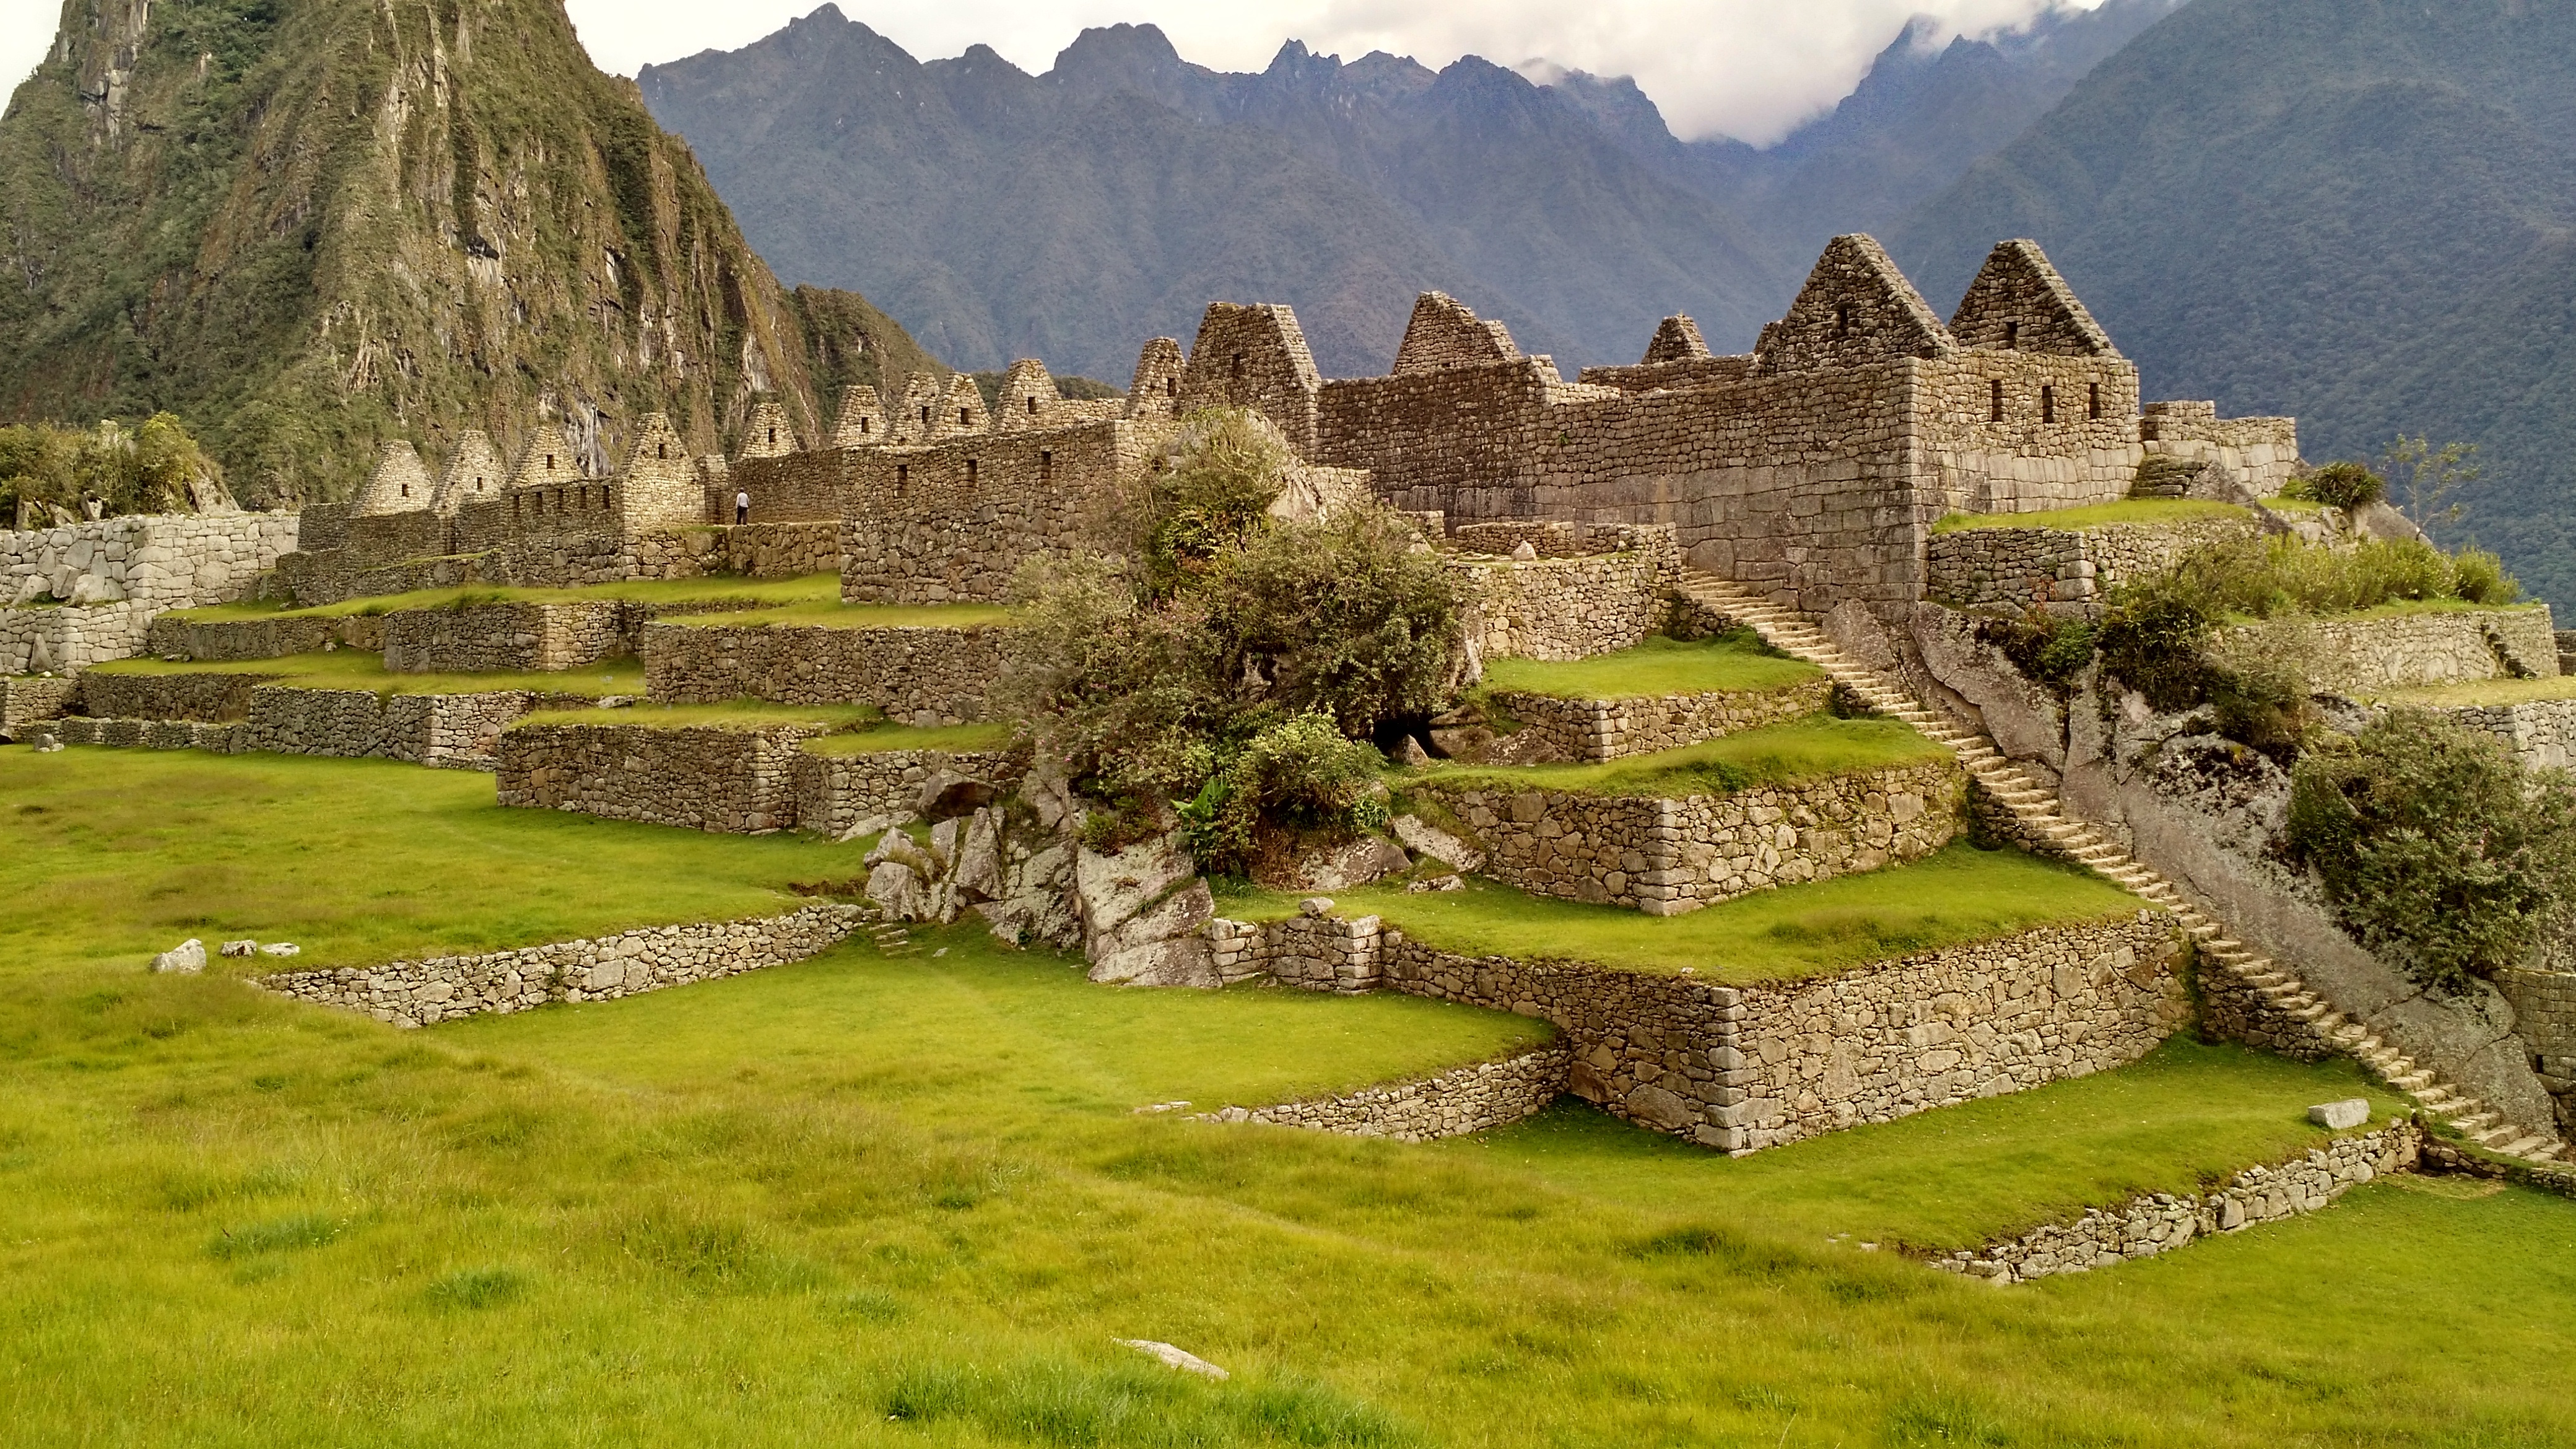
landscape, mountain, building, chateau, valley, mountain range, village, castle, fortification, tourism, terrain, machu picchu, place of worship, peru, ruins, monastery, plateau, abbey, estate, rural area, archaeological site, unesco world heritage site, cusco, historic site, ancient history, mountainous landforms